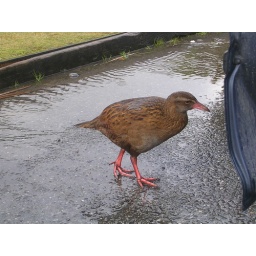
Flightless bird in the car park next to Pancake rocks, west coast, S. Island, NZ